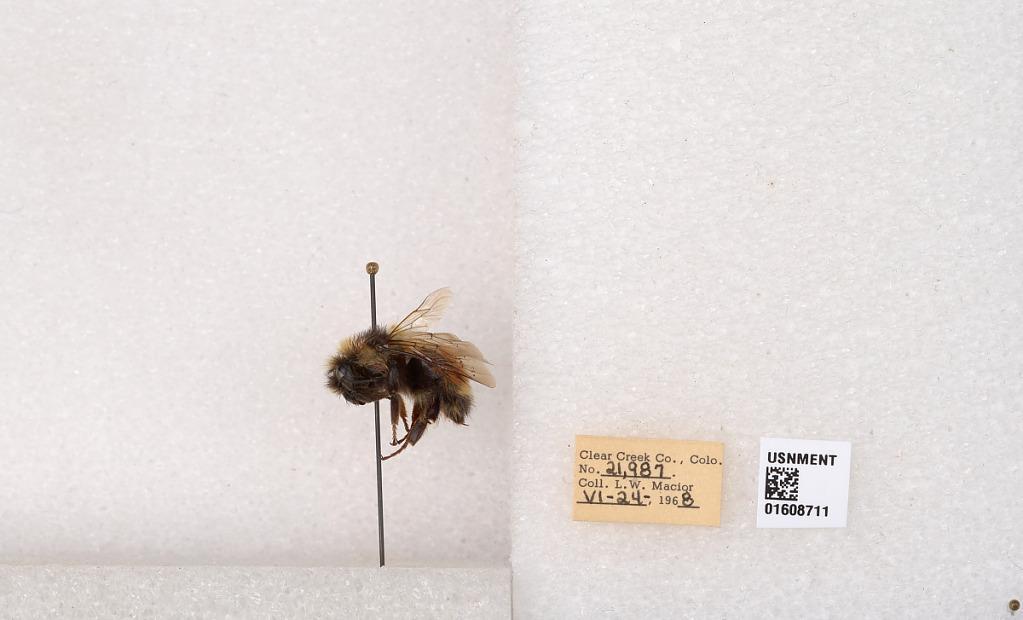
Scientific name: Bombus (Pyrobombus) sylvicola Kirby
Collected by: L. Macior
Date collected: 1968-6-24
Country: United States
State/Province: Colorado
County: Clear Creek
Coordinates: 39.6891, -105.644